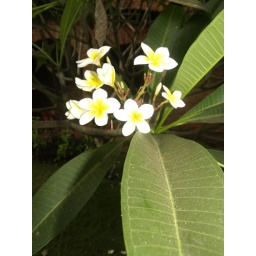
Champa flowers and trees (called "portugali champa" in Goa)